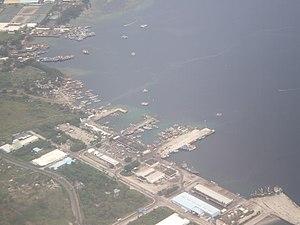
General Santos, officiellement la Ville de General Santos, est la grande ville la plus méridionale des Philippines. Classée comme une ville très urbanisée de première classe selon une classification en vigueur aux Philippines, General Santos est la 15ᵉ ville la plus peuplée du pays avec 594,446 habitants au recensement de 2015. General Santos est le centre régional de commerce et d'industrie principal de la région SOCCSKSARGEN. Elle est géographiquement située dans la province de Cotabato du Sud, mais est administrée indépendamment de celui-ci.